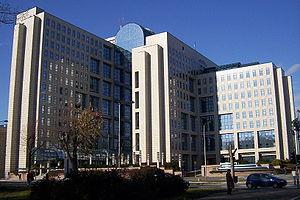
Le Bulevar oslobođenja ou, en français, « le boulevard de la Libération », est situé à Novi Sad, la capitale de la province autonome de Voïvodine, en Serbie. Il constitue également un quartier non officiel de la ville. Il s'étend de la gare de Novi Sad au pont de la Liberté.
Le bâtiment de la NIS est le siège social de la Naftna Industrija Srbije, « l'industrie pétrolière de Serbie ». Il est situé à Novi Sad, qui est, par sa population, la seconde ville de Serbie.
Novi Sad est une ville et une municipalité de Serbie située dans la province autonome de Voïvodine et dans le district de Bačka méridionale. Selon les données du recensement de 2011, la ville intra muros compte 231 798 habitants, la municipalité 307 760 et le territoire métropolitain de Novi Sad, appelé Ville de Novi Sad, 341 625.
Energoprojekt holding Beograd est une holding serbe qui a son siège à Belgrade. Globalement, elle travaille dans le secteur de la construction. Elle entre dans la composition du BELEX15 et du BELEXline, les deux indices principaux de la Bourse de Belgrade.